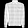
Label: Shirt